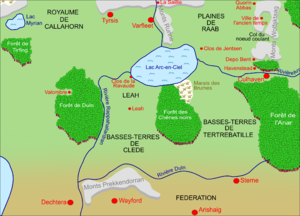
Terres du Sud version 2 - Shannara.jpg
Shannara est une suite littéraire de fantasy écrite par Terry Brooks. La plupart des livres nous racontent les aventures de la famille Ohmsford dans un futur post-apocalyptique. L'action se déroule dans les Quatre Terres où la magie a remplacé la technologie.